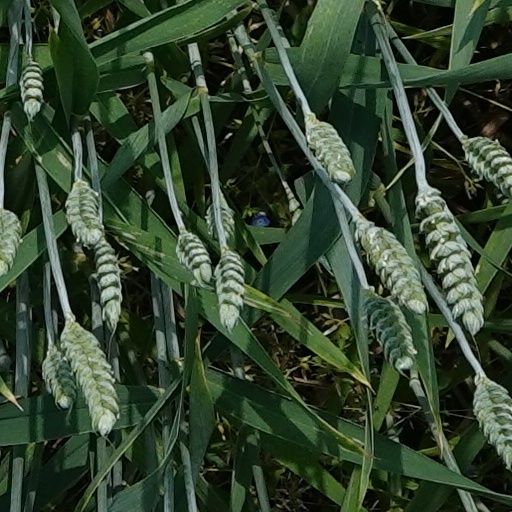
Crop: wheat